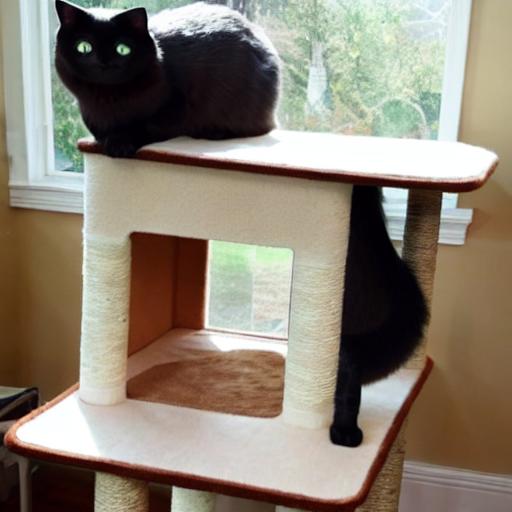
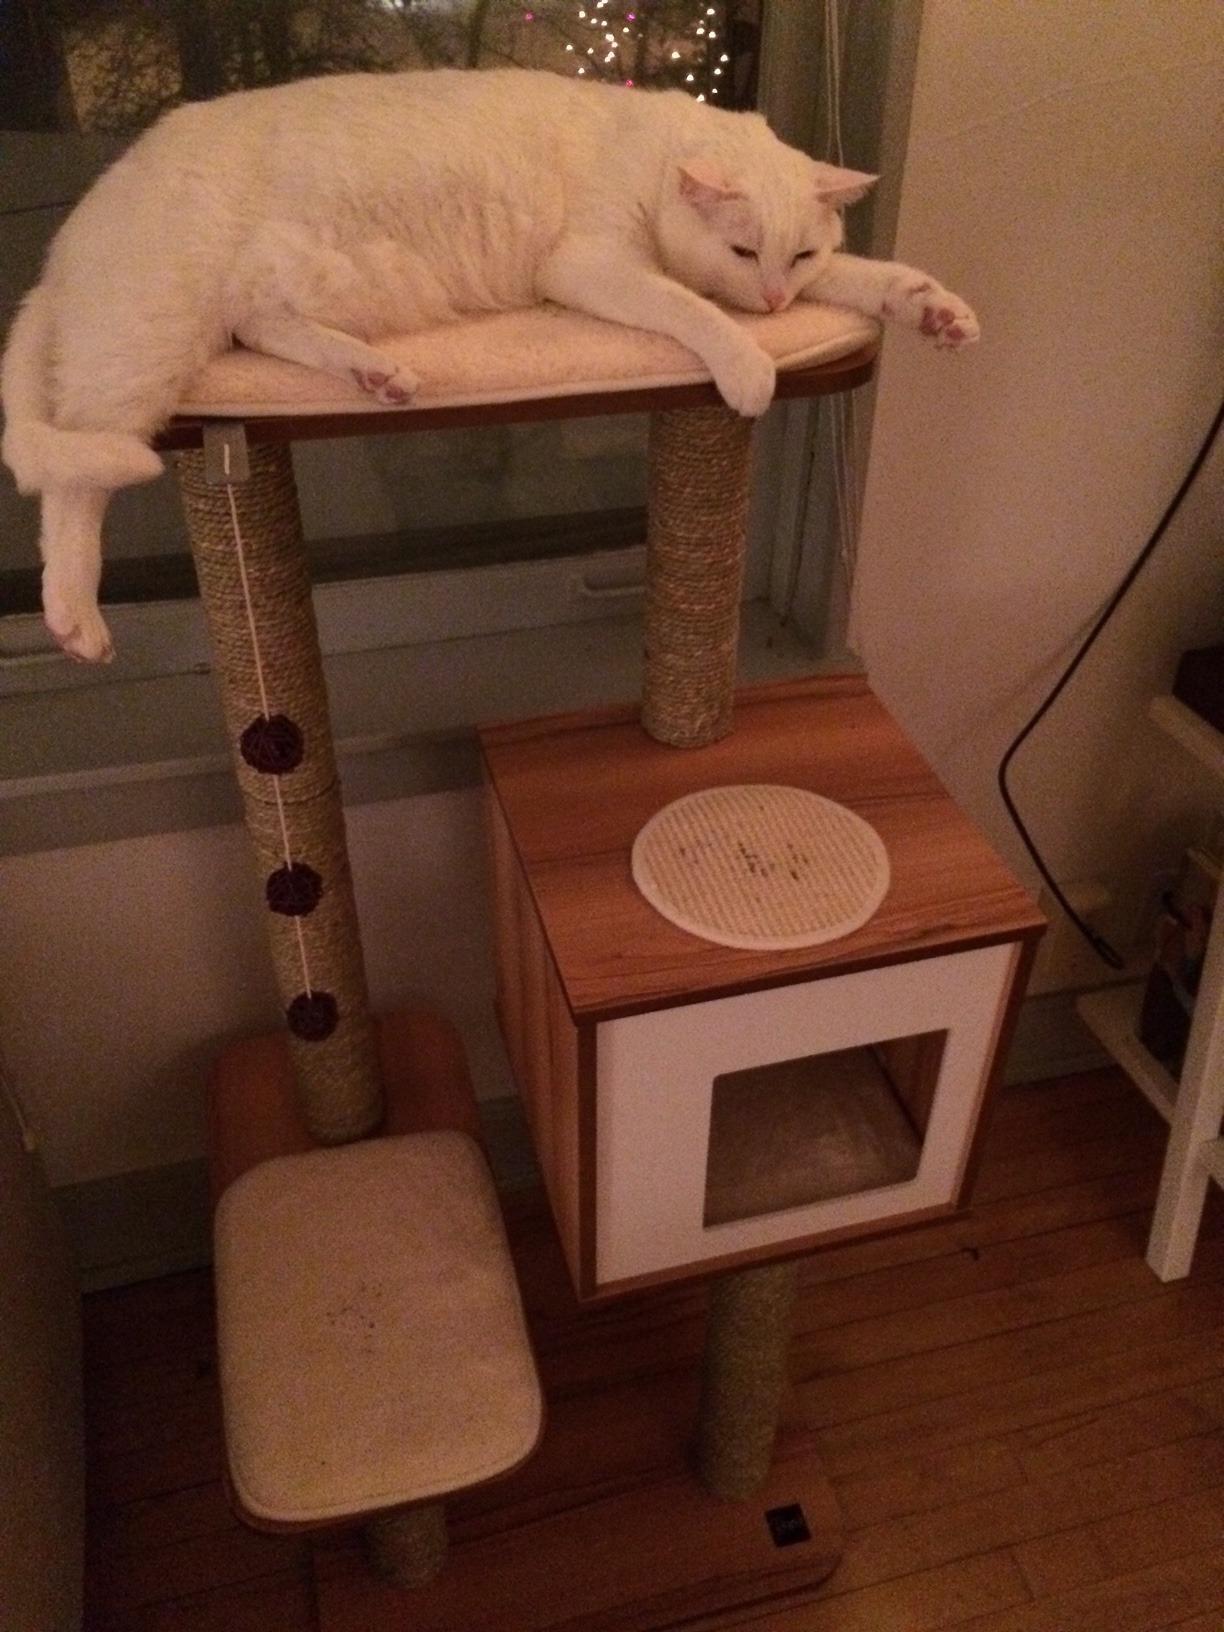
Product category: items_cat tree
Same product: no